Simon Fraser, 15th Lord Lovat

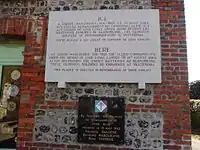
Dieppe Raid 1942, plaque at Sainte-Marguerite-sur-Mer.

As a temporary major, Lord Lovat commanded 100 men of No. 4 Commando and a 50-man detachment from the Canadian Carleton and York Regiment in a raid on the French coastal village of Hardelot in April. For this action he was awarded the Military Cross on 7 July 1942. Lord Lovat became an acting lieutenant-colonel in 1942 and was appointed the commanding officer of No. 4 Commando, leading them in a successful component of the abortive Dieppe Raid (Operation Jubilee) on 19 August. His commando attacked and destroyed a battery of six 150 mm guns. Lovat was awarded the Distinguished Service Order (DSO).